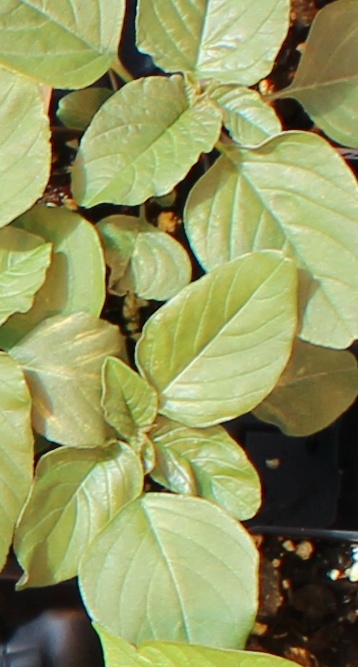
Label: Redroot Pigweed